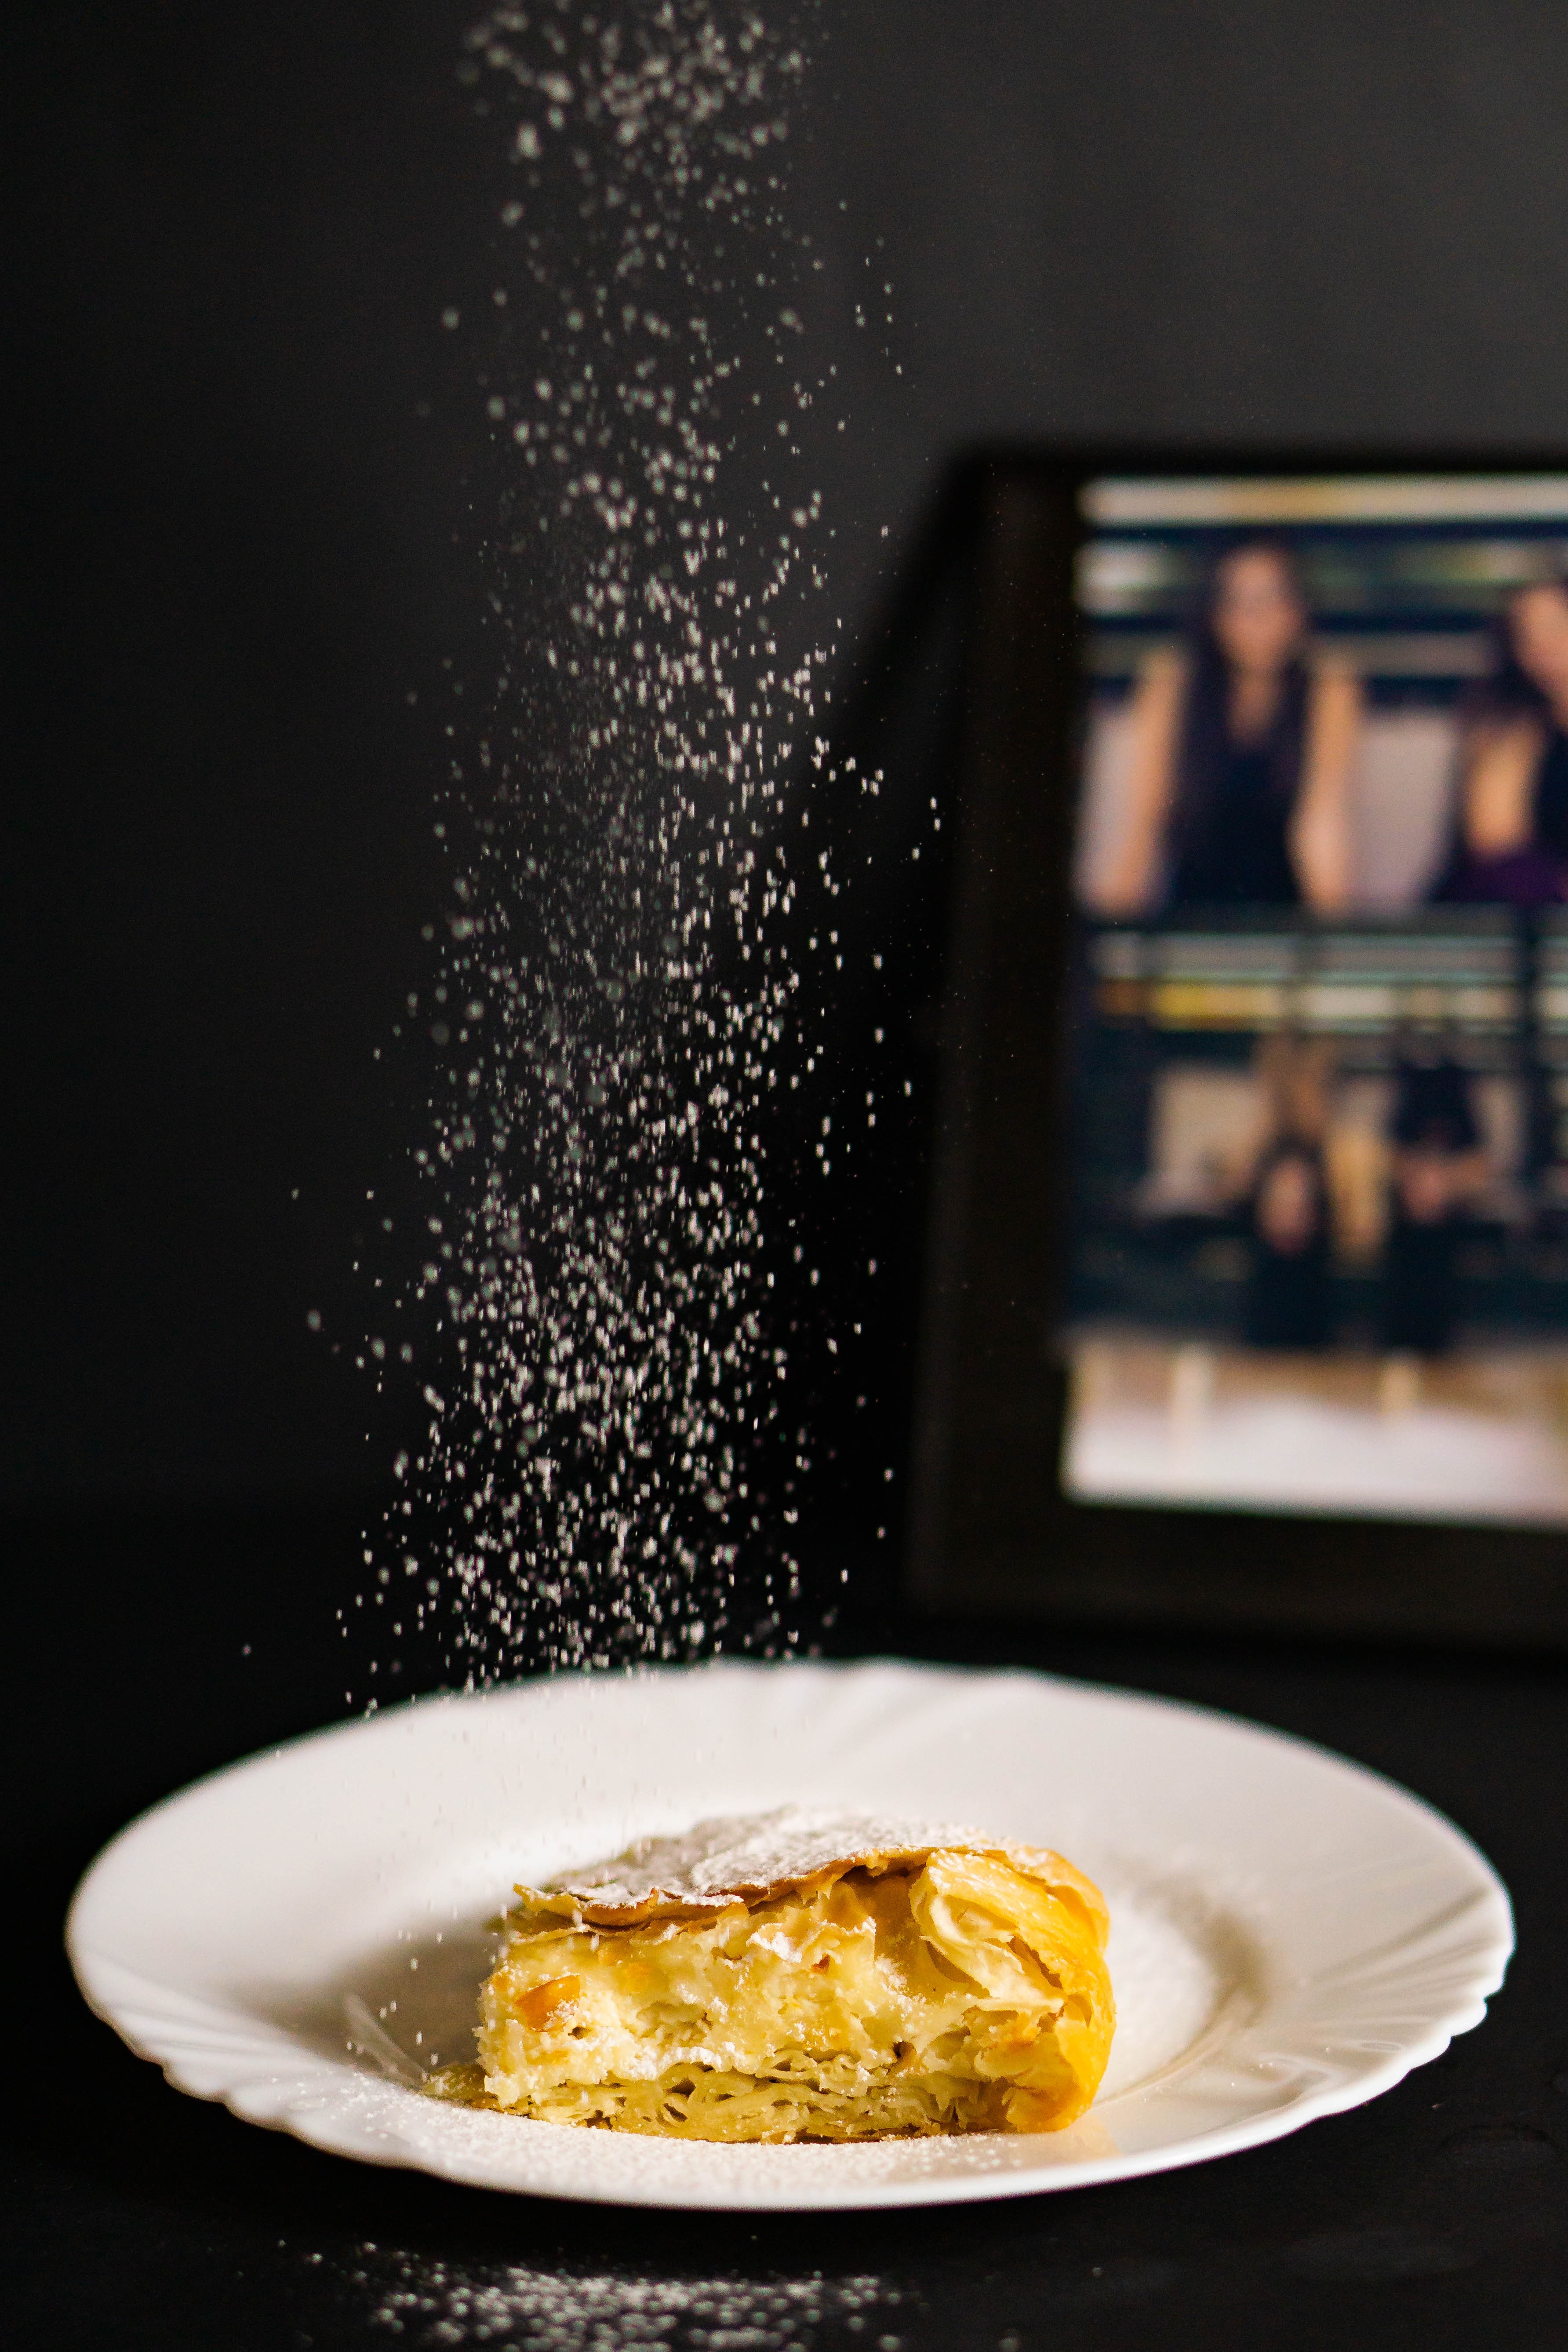
food, tableware, liquid, dishware, ingredient, recipe, serveware, dish, cuisine, plate, drink, flash photography, cooking, comfort food, sweetness, drinkware, junk food, delicacy, mixture, cup, kitchen utensil, la carte food, breakfast, food additive, still life photography, culinary art, meal, side dish, baked goods, photography, fast food